Ohmdenia

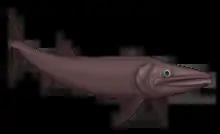
Reconstruction

The long mouth of "Ohmdenia", together with the peculiar teeth, imply a particular diet for this animal. Usually, the pachicormiforms possess thin, needle-like teeth, or large fanged fangs, or are still totally devoid of teeth. "Ohmdenia", on the other hand, possessed numerous small backward-facing teeth; this type of dentition is commonly associated with predators that feed on Cephalopods from the soft body. Even the jaws would seem to be less robust than those of the other pachicormiforms. The presence of two fossils of belemnites in the area of the belly of "Ohmdenia" corroborates the theory that this animal is seen as a predator of molluscs; cephalopods with a soft body.